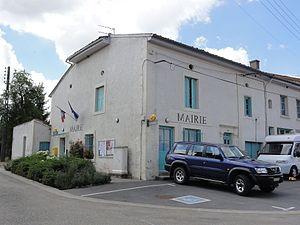
Saint-Laurent-sur-Othain est une commune française située dans le département de la Meuse, en région Grand Est.